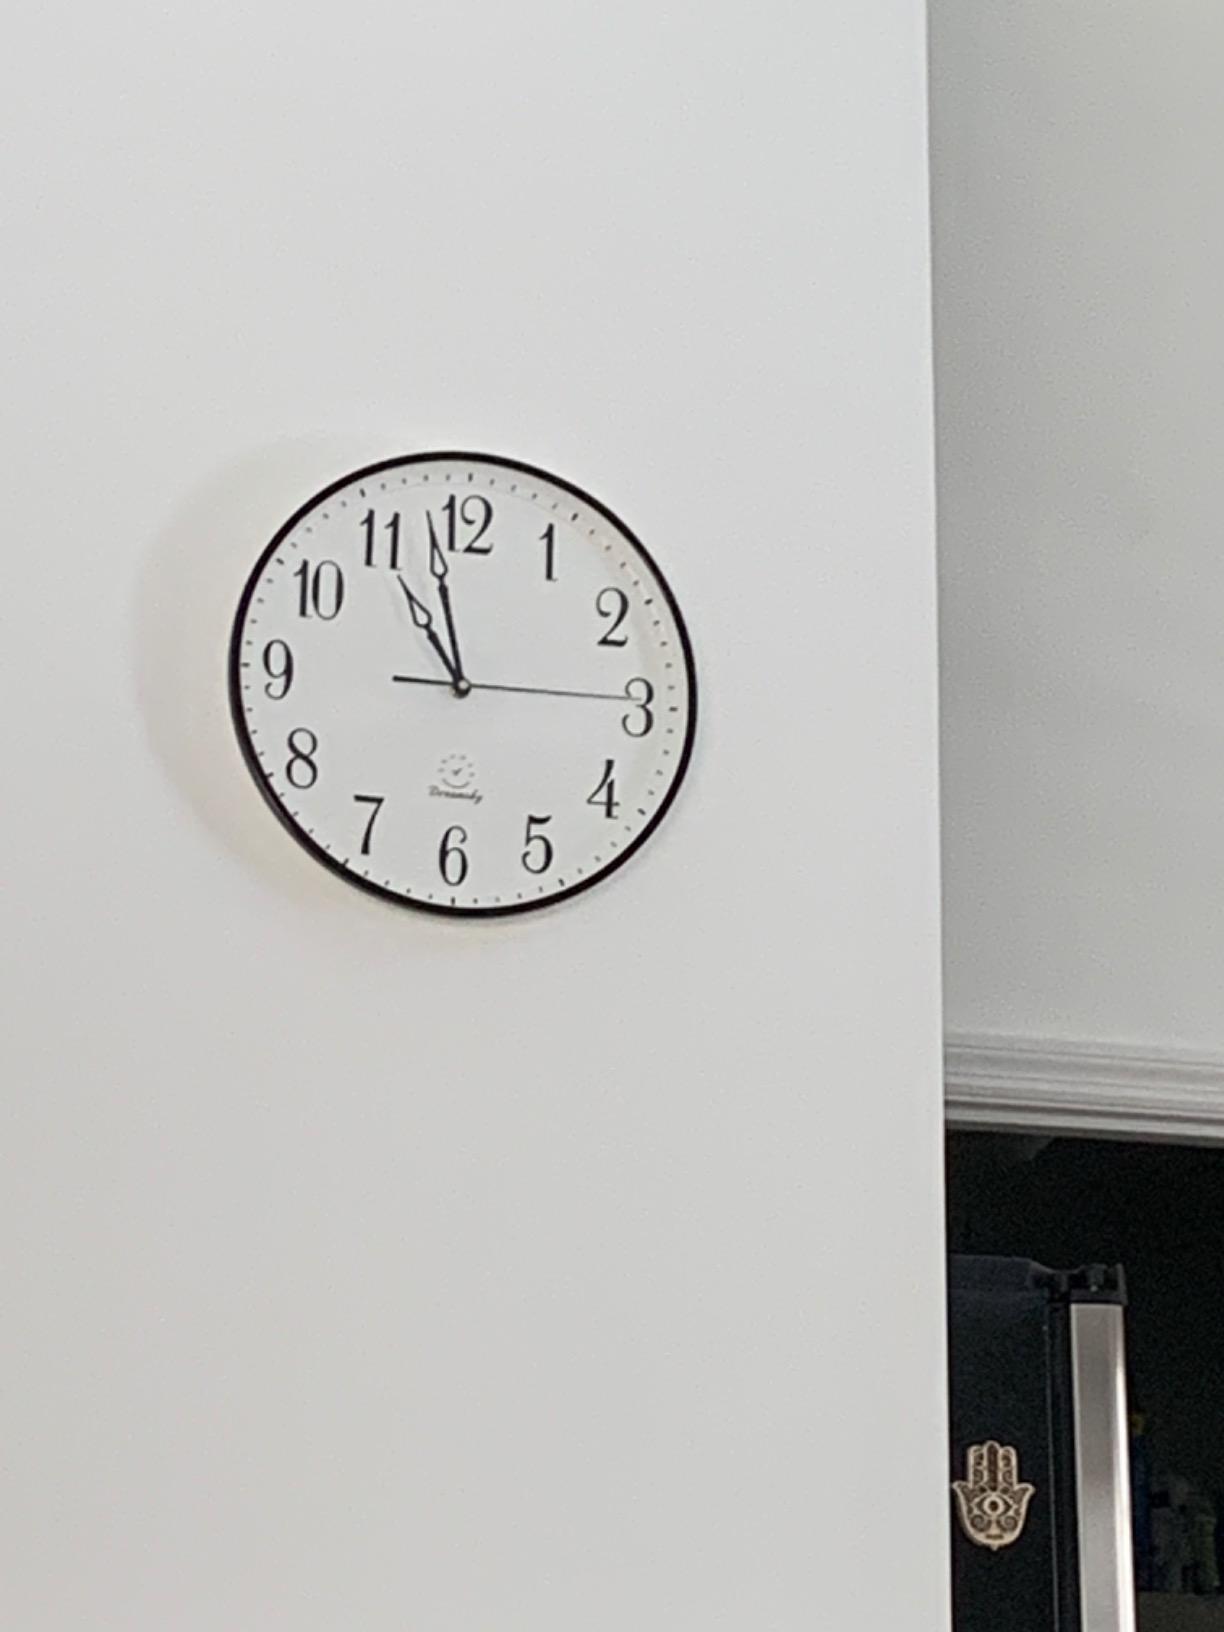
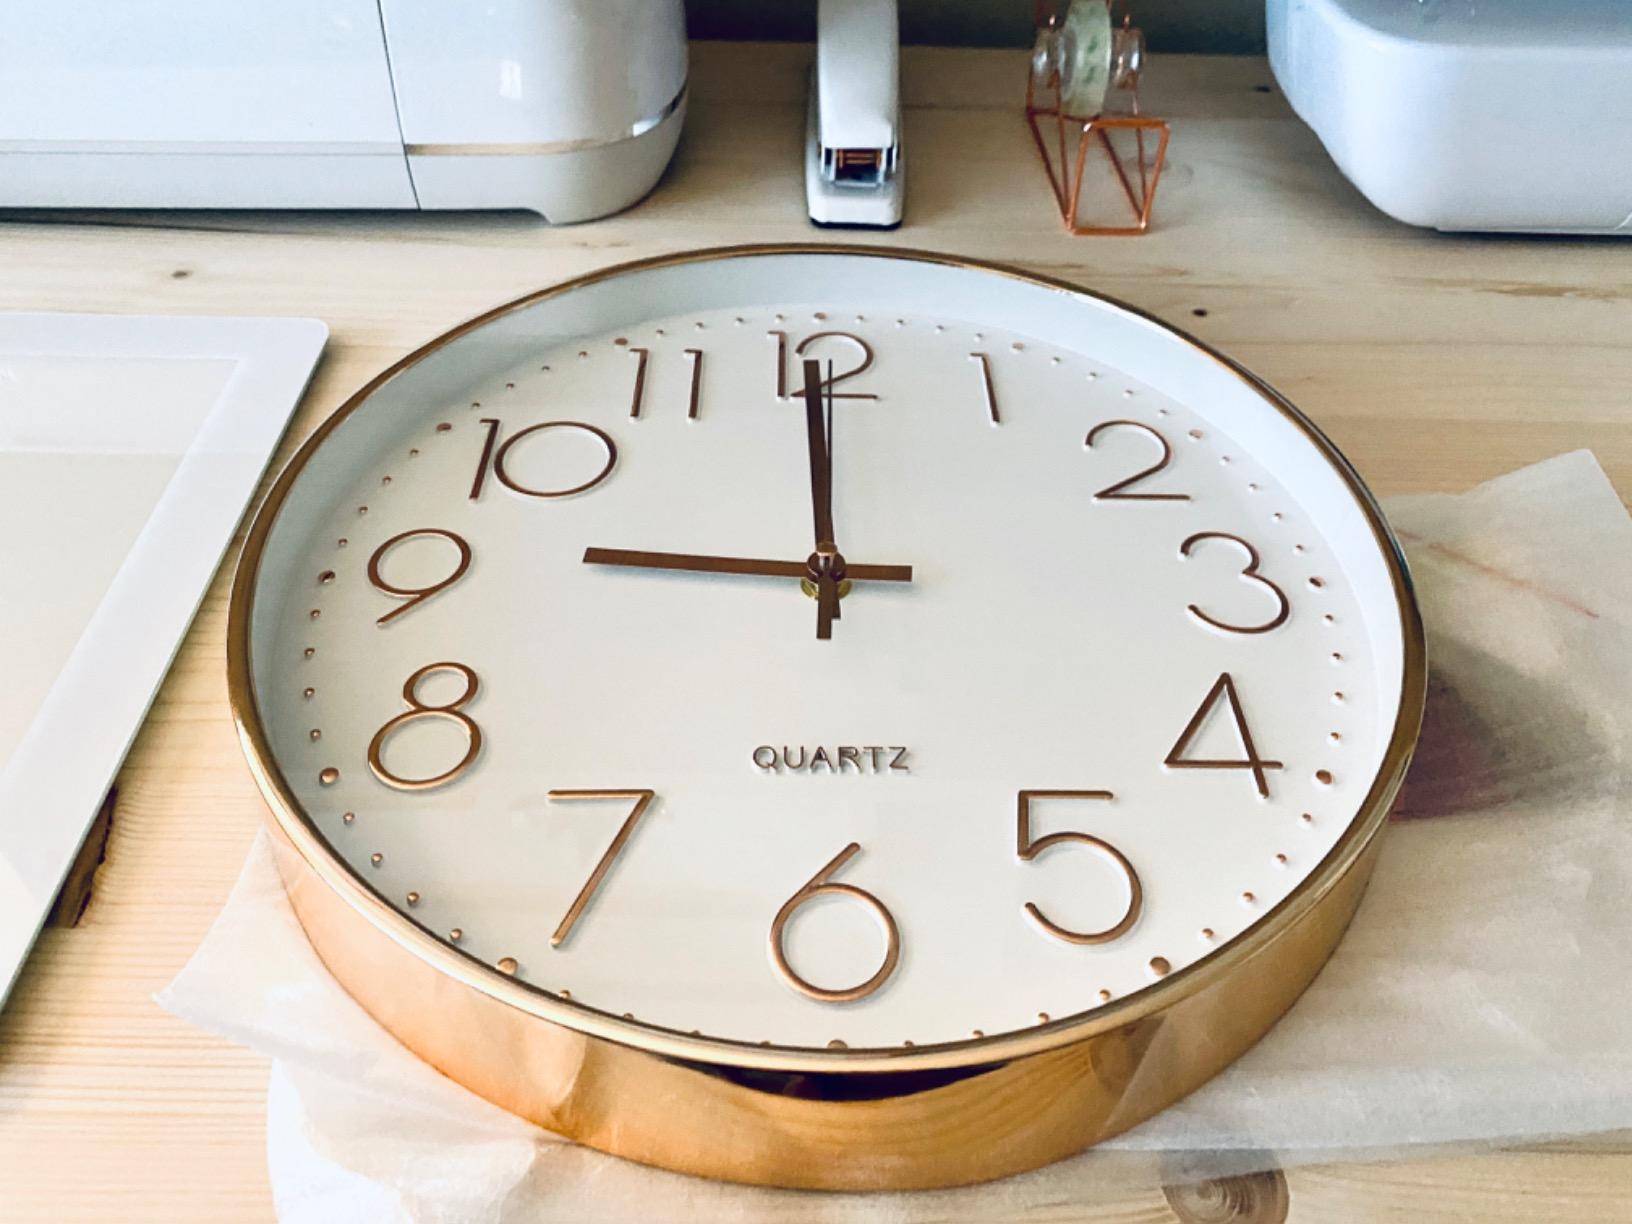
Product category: clock
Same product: no